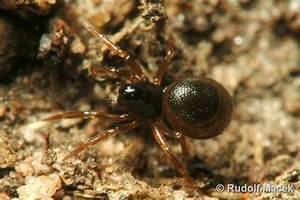
Label: ragno